Rodríguez Ballón International Airport

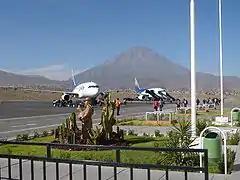
LATAM Perú Airbus A320 in its former livery at the airport near Misti volcano

Rodríguez Ballón International Airport was opened in August 1979 and named after Peruvian aviator, Alfredo Rodríguez Ballón, who is famous in Arequipa for crossing the Andes Mountains from Mendoza, Argentina to Santiago in Chile in 1932. He would later be killed in a plane crash during the Colombia–Peru War. The airport quickly became one of the largest and busiest airports in Peru, even surpassing Cusco's Alejandro Velasco Astete International Airport for a few years. It was built with a maximum capacity for 500,000 passengers. It is owned by CORPAC S.A (Corporación Peruana de Aeropuertos y Aviación Comercial S.A.), the Peruvian Corporation of Comercial Airports and Aviation, the largest airport corporation in Peru.